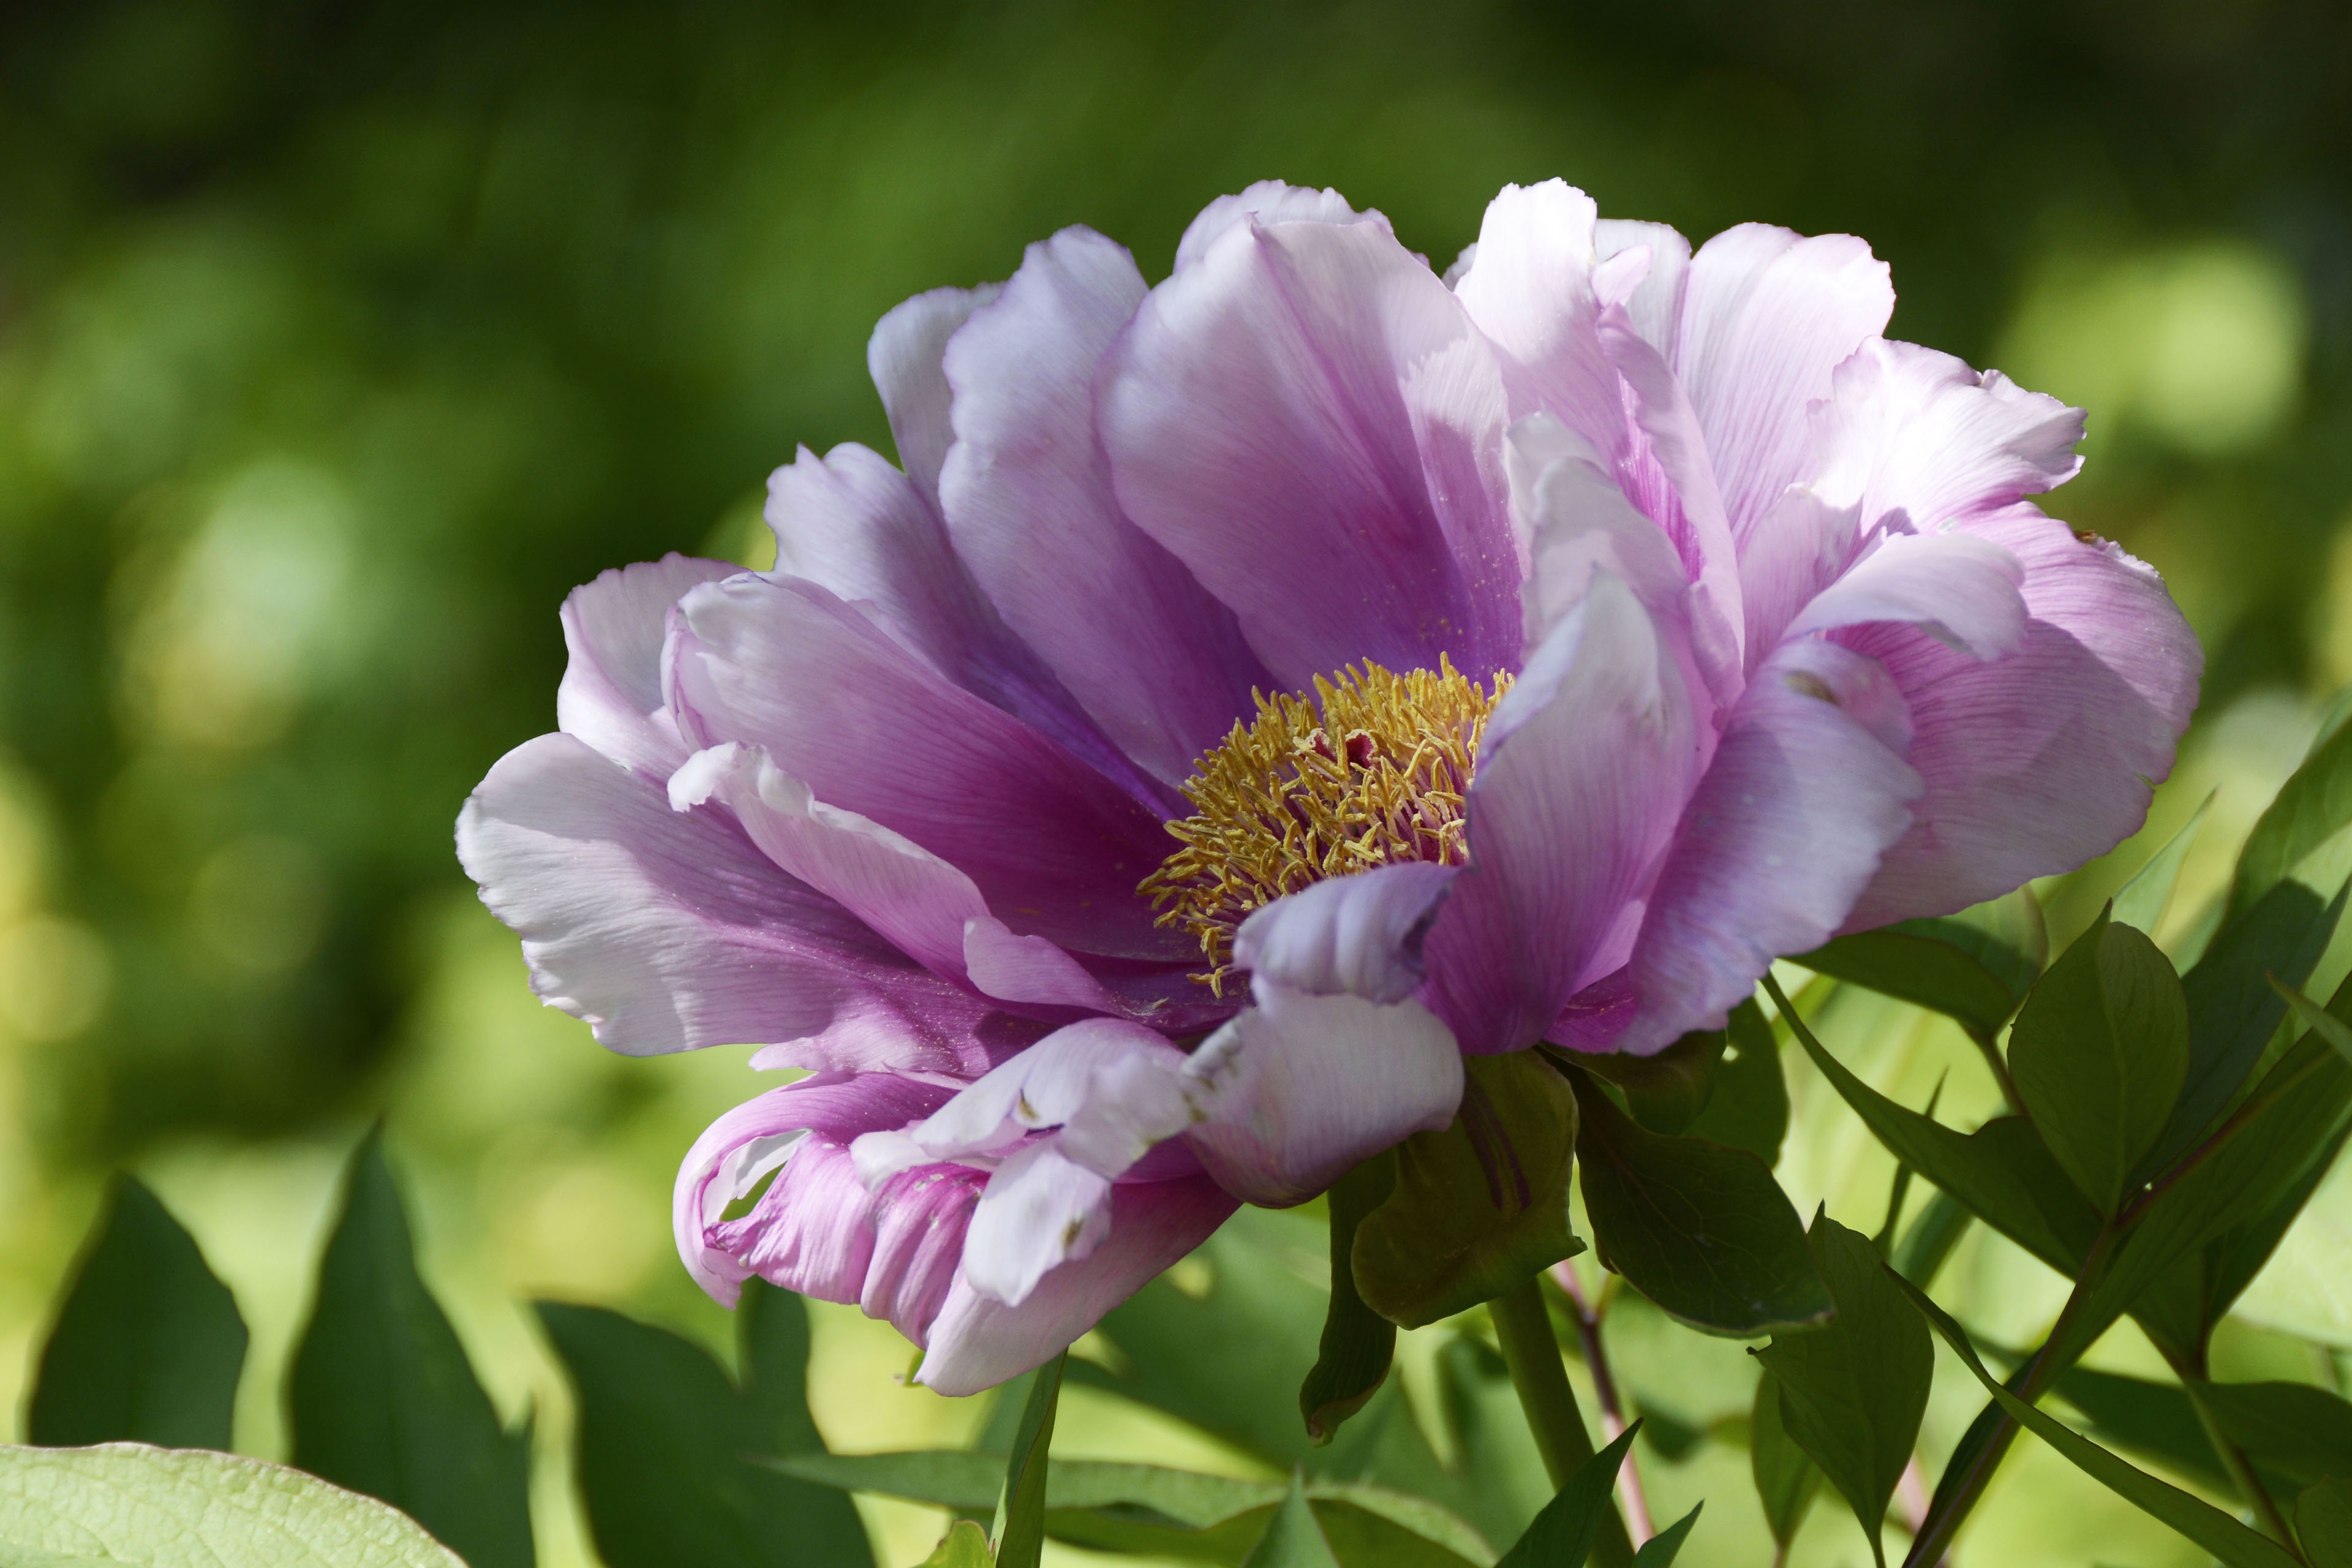
nature, blossom, plant, white, flower, purple, petal, bloom, spring, botany, garden, flora, flower garden, peony, full bloom, macro photography, flowering plant, pentecost, land plant